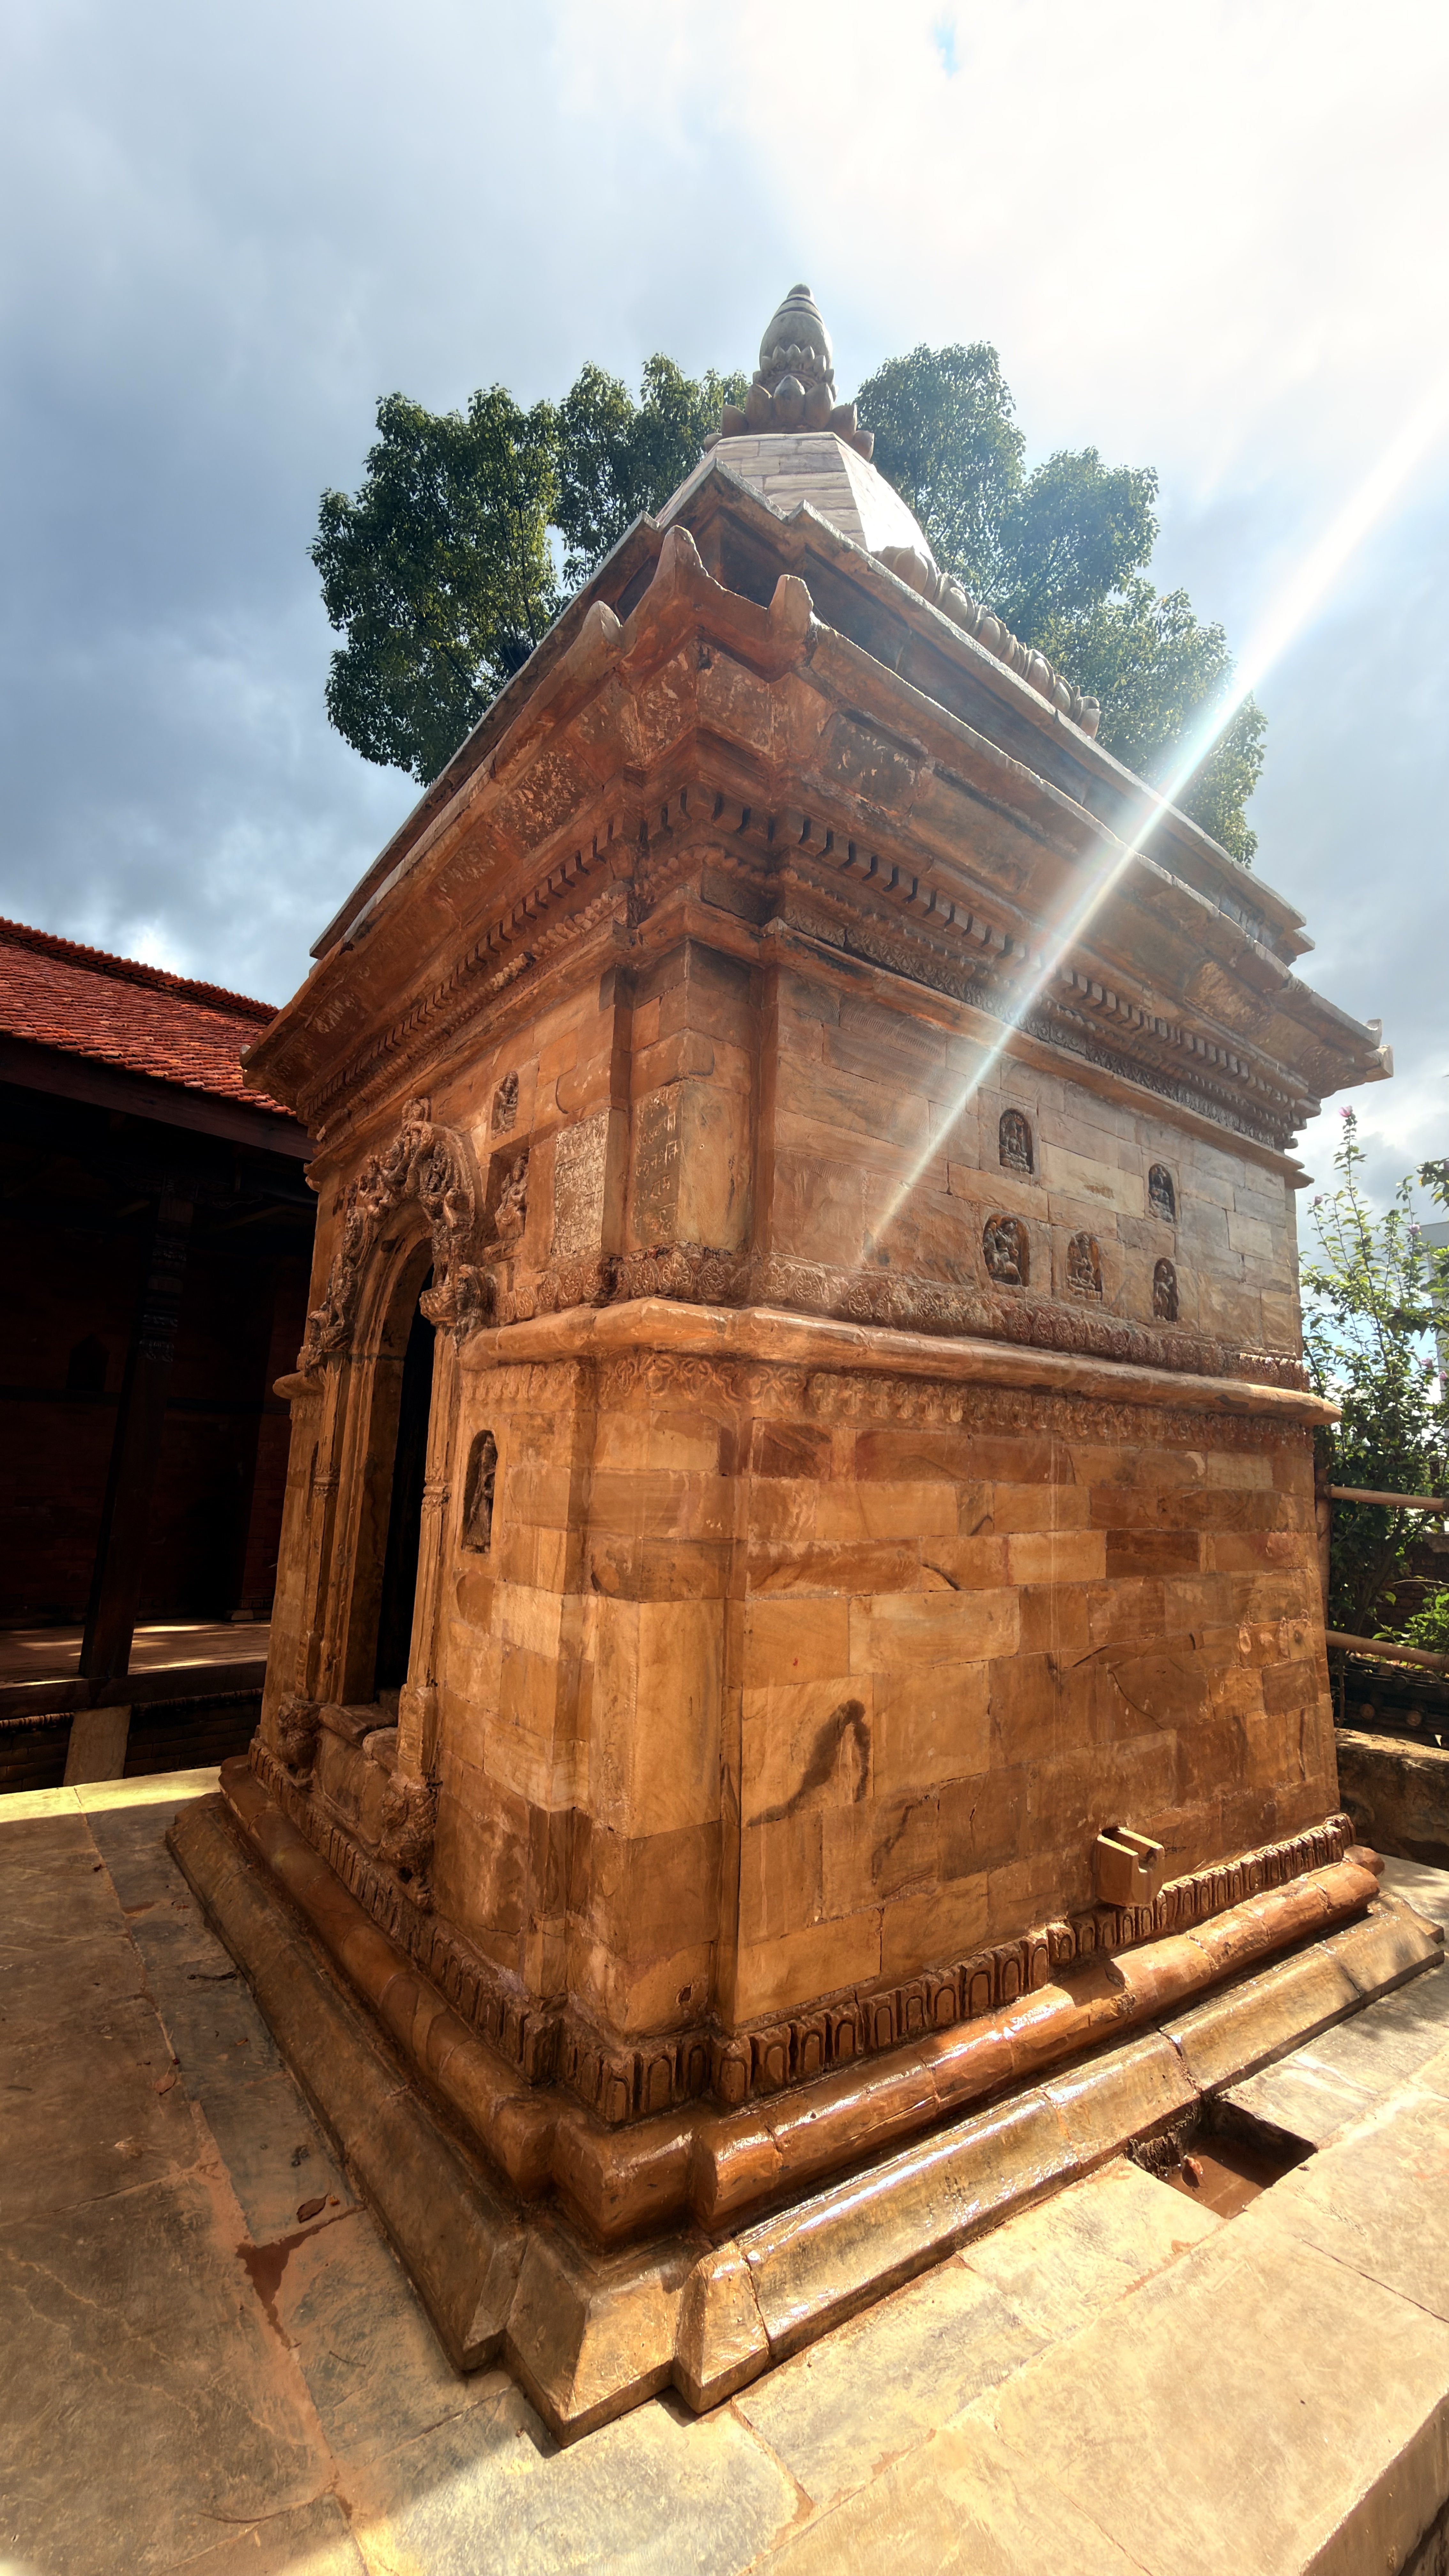
Heritage site: Ram_Temple